Breonna Taylor protests

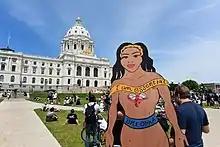
A Breonna Taylor cardboard cutout at a rally at the state capitol building in Saint Paul, Minnesota, June 2020

On June 1, 2020, David McAtee, a 53-year-old African-American man, was fatally shot by the Kentucky Army National Guard in Louisville during nationwide protests following the murder of George Floyd and the killing of Breonna Taylor. The Louisville Metro Police Department (LMPD) and National Guard were in the area to enforce a curfew. According to officials, the police and soldiers were fired upon by McAtee, and two Louisville officers and two National Guardsmen returned fire. McAtee was killed by a shot fired from a guardsman. The body cams of the police involved were deactivated during the shooting, in violation of department policy. Hours later, police chief Steve Conrad was fired by Louisville Mayor Greg Fischer.